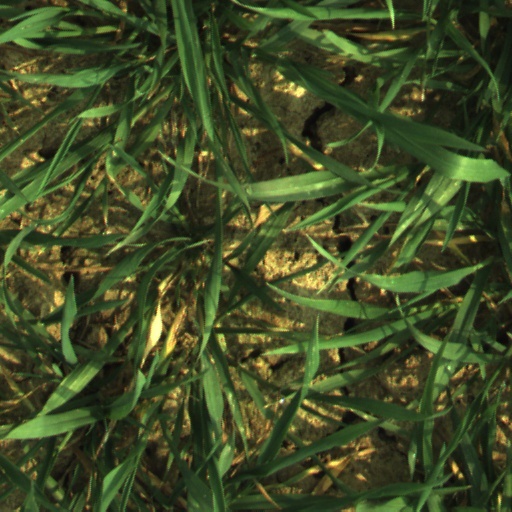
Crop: wheat